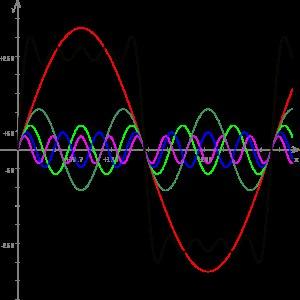
Le mot décomposition est employé dans plusieurs domaines avec une signification variable.